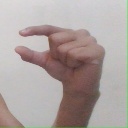
अक्षर: ग